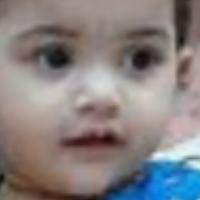
Age group: age 01-10